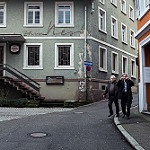
Label: street